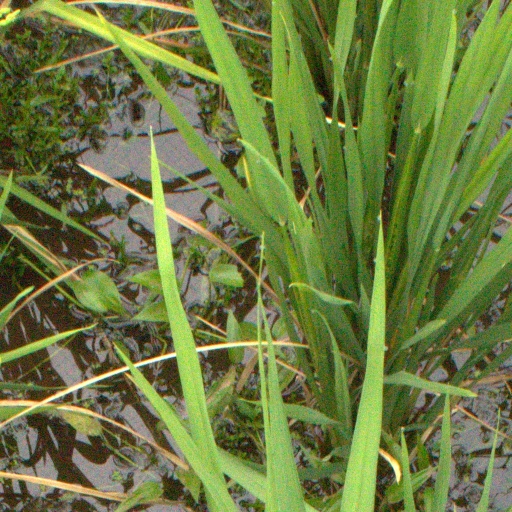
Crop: rice